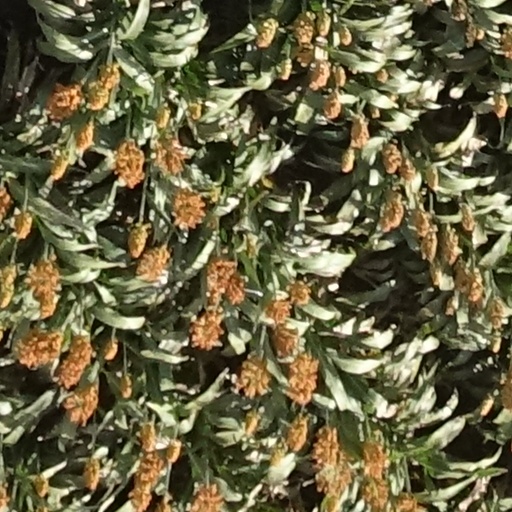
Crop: sorghum